Parish (Denmark)

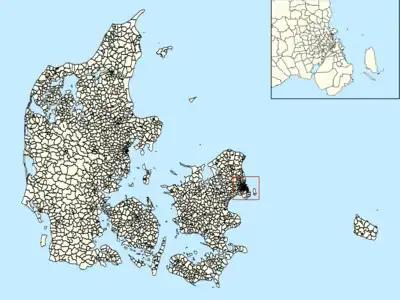
Parishes of Denmark in 2020.

In Denmark, a parish (Danish: "sogn", plural "sogne") is a local ecclesiastical unit in the Church of Denmark. Each parish is assigned to a physical church, and the church's administration ("sognekontor") handles the area's civic registration of births, marriages and deaths. Each Danish municipality is composed of one or more parishes.